Jacobus Kann

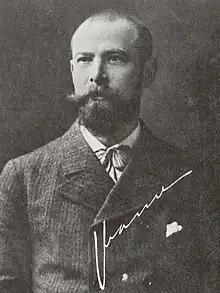

Jacobus Henricus Kann (12 July 1872 – 7 October 1944) was a Dutch banker, diplomat, philanthropist and Jewish community leader. He was a prominent figure in the early years of the Zionist movement. He is best remembered for having purchased the land on which the centre of Tel Aviv now stands.